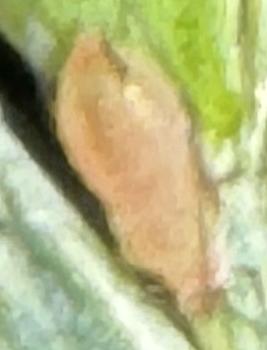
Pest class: english_grain_aphid